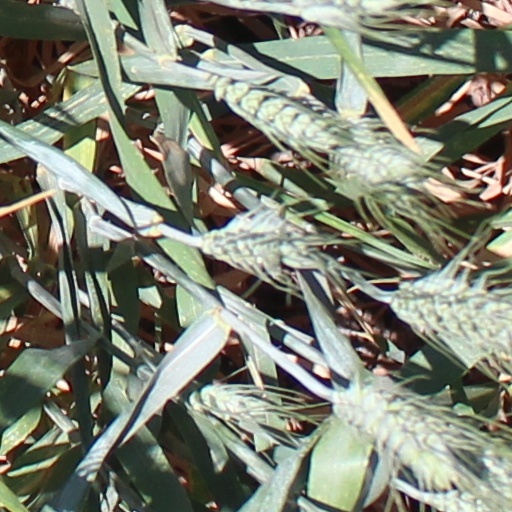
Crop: wheat